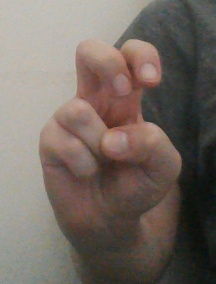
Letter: toot